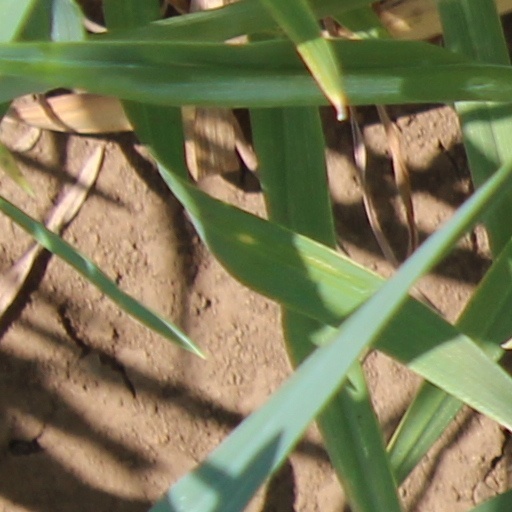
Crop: wheat